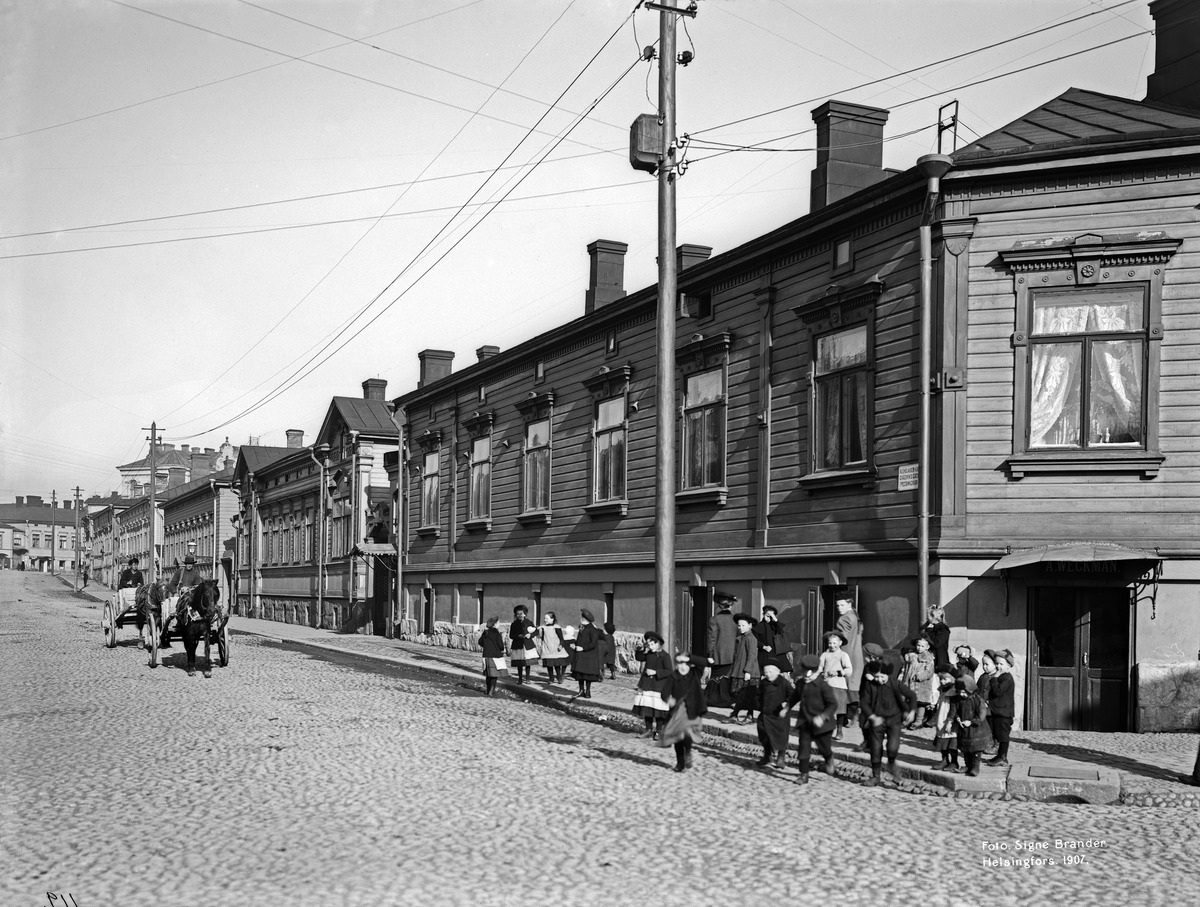
Ruoholahdenkatu 12, 10, 8
sisällön kuvaus: Ruoholahdenkatu 12, 10, 8. mustavalkoinen
Kuvaaja: Brander, Signe, valokuvaaja
Ajankohta: kuvausaika 1907
Paikka: Suomi, Uusimaa, Helsinki, Kamppi Helsinki, Ruoholahdenkatu 12, 10, 8
Aiheet: puurakennukset, lapset, hevosajoneuvot